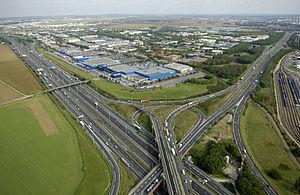
Échangeur A1-A104 et Paris-Nord II à Gonesse (France).
Le Barreau de Gonesse est un projet de développement des transports en Île-de-France conduit par Île-de-France Mobilités, autorité organisatrice des transports franciliens.
La ligne D du RER d'Île-de-France, plus souvent simplement nommée RER D, est une ligne du réseau express régional d'Île-de-France qui dessert une grande partie de la région Île-de-France selon un axe nord-sud. Elle relie Orry-la-Ville et Creil au nord à Melun, Corbeil-Essonnes et Malesherbes au sud, en passant par le cœur de Paris.
L'Avenue du Parisis, anciennement Boulevard Intercommunal du Parisis, est un projet routier concernant les communes du sud du département du Val-d'Oise.